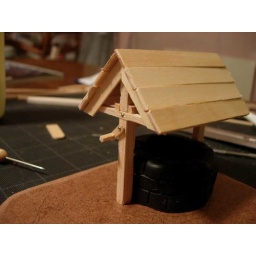
The well cover sitting over the primed well. Now I need to build the platform and water trough.